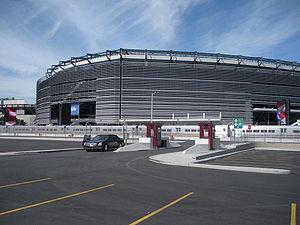
La franchise des Giants de New York est un club de football américain basé à East Rutherford dans l'état du New Jersey aux États-Unis.
La saison 2010 de la NFL est la 91ᵉ saison de la National Football League, la ligue principale d'équipes professionnelles de football américain aux États-Unis. La NFL est organisée en deux conférences distinctes depuis 1970 : la National Football Conference et l'American Football Conference. Ces deux conférences sont subdivisées en quatre divisions chacune: Est, Ouest, Nord et Sud. Chaque franchise dispute 16 matches en 17 semaines lors de la saison régulière qui débute le 9 septembre 2010 et se termine le 2 janvier 2011. Une phase de playoffs suit la saison régulière pour mener à la finale, le Super Bowl XLV, programmée le 6 février 2011 au Cowboys Stadium de Arlington.
La saison 2010 des Giants de New York est la 86ᵉ saison de la franchise au sein de la National Football League. Il s'agit de la 1ʳᵉ saison jouée au MetLife Stadium à East Rutherford dans le New Jersey, la 7ᵉ sous la direction de l'entraîneur principal Tom Coughlin.